Waitaki Dam

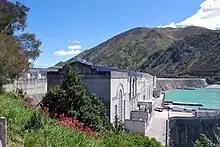
Waitaki Hydro Station

The Waitaki Dam is one of eight hydroelectric power stations which form the Waitaki hydroelectric scheme on the Waitaki River in the Canterbury Region of New Zealand. The dam was the first of three to be built on the Waitaki River and was constructed without earthmoving machinery; over half a million cubic metres of material was excavated, almost entirely by pick-and-shovel. The Waitaki Dam's construction was followed by the development of Aviemore Dam and Benmore Dam, and importantly, every dam built in New Zealand since the Waitaki has benefited from lessons learned during its construction.